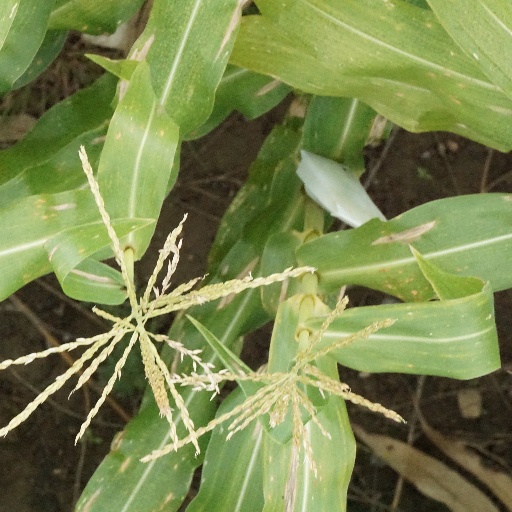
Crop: maize; corn